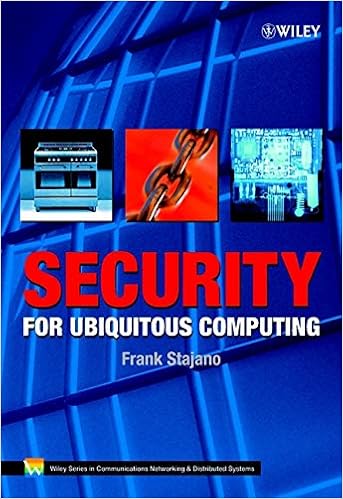
Security for Ubiquitous Computing
Category: Books
Review "...a remarkably readable introduction to the topic...rich in background material." ( IEEE Network , New Books & Multimedia Column, November 2002) From the Inside Flap Ubiquitous computing (ubicomp) is about networked microprocessors embedded in everyday objects: not just cellphones and home appliances but also books, bookshelves, bus stops and bathtubs. This future is closer than you might imagine.  The insecurity of networked PCs is notorious. If we deployed ubicomp systems as vulnerable as PCs, the risks for society would be catastrophic. How can we do better, and what are the new problems? In a very accessible style, this book provides a coherent framework to make sense of the many issues at stake.  Features include: * An introduction to the state of the art in ubicomp research. * A readable primer on security and cryptology. * An up-to-date technical treatment of ubicomp security, including a sceptical look at Bluetooth and 802.11. * "Peer-to-peer" and ad-hoc networking. * An in-depth discussion of specific, cutting-edge solutions. * An extensively annotated bibliography. Security for Ubiquitous Computing combines clarity, brevity and authority. It will appeal to developers and researchers in ubiquitous computing, wireless and ad-hoc networking, wearable computing and related areas. Because it is readable and self-contained, it will also prove valuable to managers, analysts, technology watchers and end users who want to understand the new opportunities and risks of ubicomp. From the Back Cover Ubiquitous computing (ubicomp) is about networked microprocessors embedded in everyday objects: not just cellphones and home appliances but also books, bookshelves, bus stops and bathtubs. This future is closer than you might imagine.  The insecurity of networked PCs is notorious. If we deployed ubicomp systems as vulnerable as PCs, the risks for society would be catastrophic. How can we do better, and what are the new problems? In a very accessible style, this book provides a coherent framework to make sense of the many issues at stake.  Features include: * An introduction to the state of the art in ubicomp research. * A readable primer on security and cryptology. * An up-to-date technical treatment of ubicomp security, including a sceptical look at Bluetooth and 802.11. * "Peer-to-peer" and ad-hoc networking. * An in-depth discussion of specific, cutting-edge solutions. * An extensively annotated bibliography. Security for Ubiquitous Computing combines clarity, brevity and authority. It will appeal to developers and researchers in ubiquitous computing, wireless and ad-hoc networking, wearable computing and related areas. Because it is readable and self-contained, it will also prove valuable to managers, analysts, technology watchers and end users who want to understand the new opportunities and risks of ubicomp. About the Author Frank Stajano is the author of Security for Ubiquitous Computing , published by Wiley.
Features: * Ubiquitous computing refers to computers embedded in everyday devices communicating with each other over ad-hoc wireless networks * Focuses on two very hot topics: ad-hoc wireless networking and security * Covers security issues for well-established and widely used technologies such as GSM, Bluetooth, and IP * Presents a framework to make sense of the many and varied issues at stake, a taxonomy of the major problems and in-depth discussion of some specific, cutting-edge solutions * Includes a primer on security and the basics of cryptography * Describes the security issues in "peer-to-peer networking," a new technology that is gaining prominence in the media with applications such as Napster and ICQ Chat